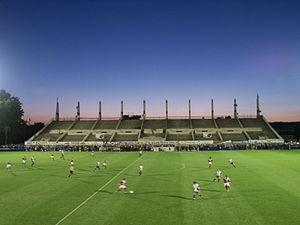
rénovation du fr:stade Robert-Diochon
Le Football Club de Rouen 1899 est un club de football français, fondé en 1899 à Rouen.
Le Football Club de Rouen 1899 est un club de football français, fondé en 1899 à Rouen.
Le stade Robert-Diochon est le principal stade de football de l'agglomération rouennaise doté d'une capacité de 12 018 places, dont 8 372 assises. Ses clubs résidents sont le FC Rouen 1899 et l'US Quevilly-Rouen Métropole.
Le stade Robert-Diochon est le principal stade de football de l'agglomération rouennaise doté d'une capacité de 12 018 places, dont 8 372 assises. Ses clubs résidents sont le FC Rouen 1899 et l'US Quevilly-Rouen Métropole.